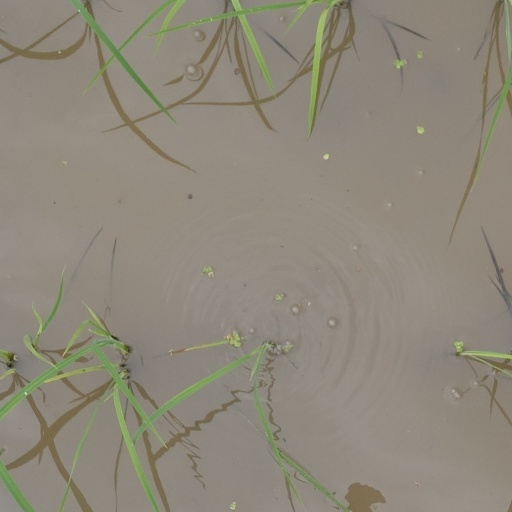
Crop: rice